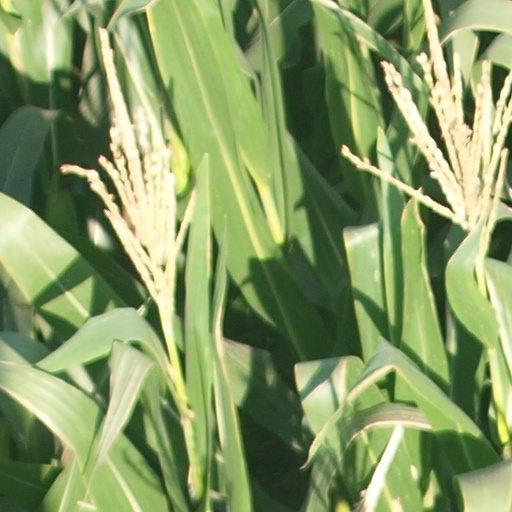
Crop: maize; corn